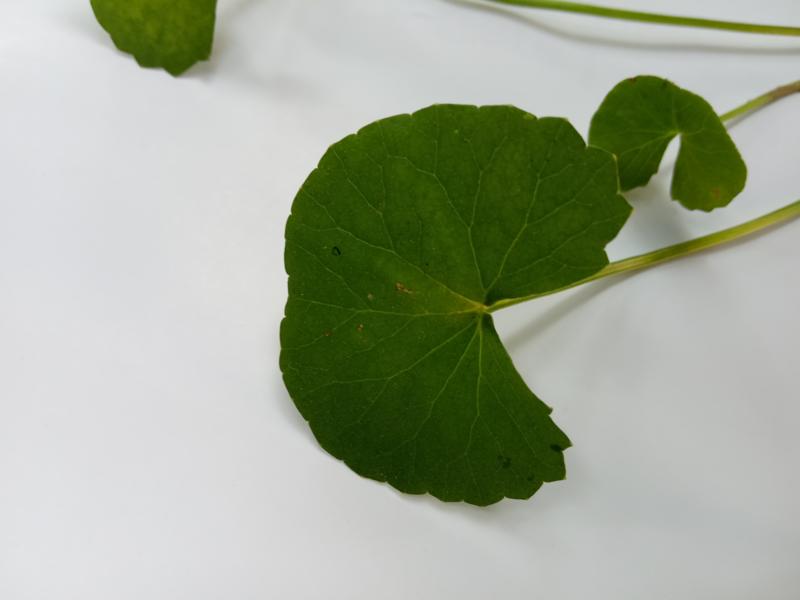
Weed species: Centella asiatica